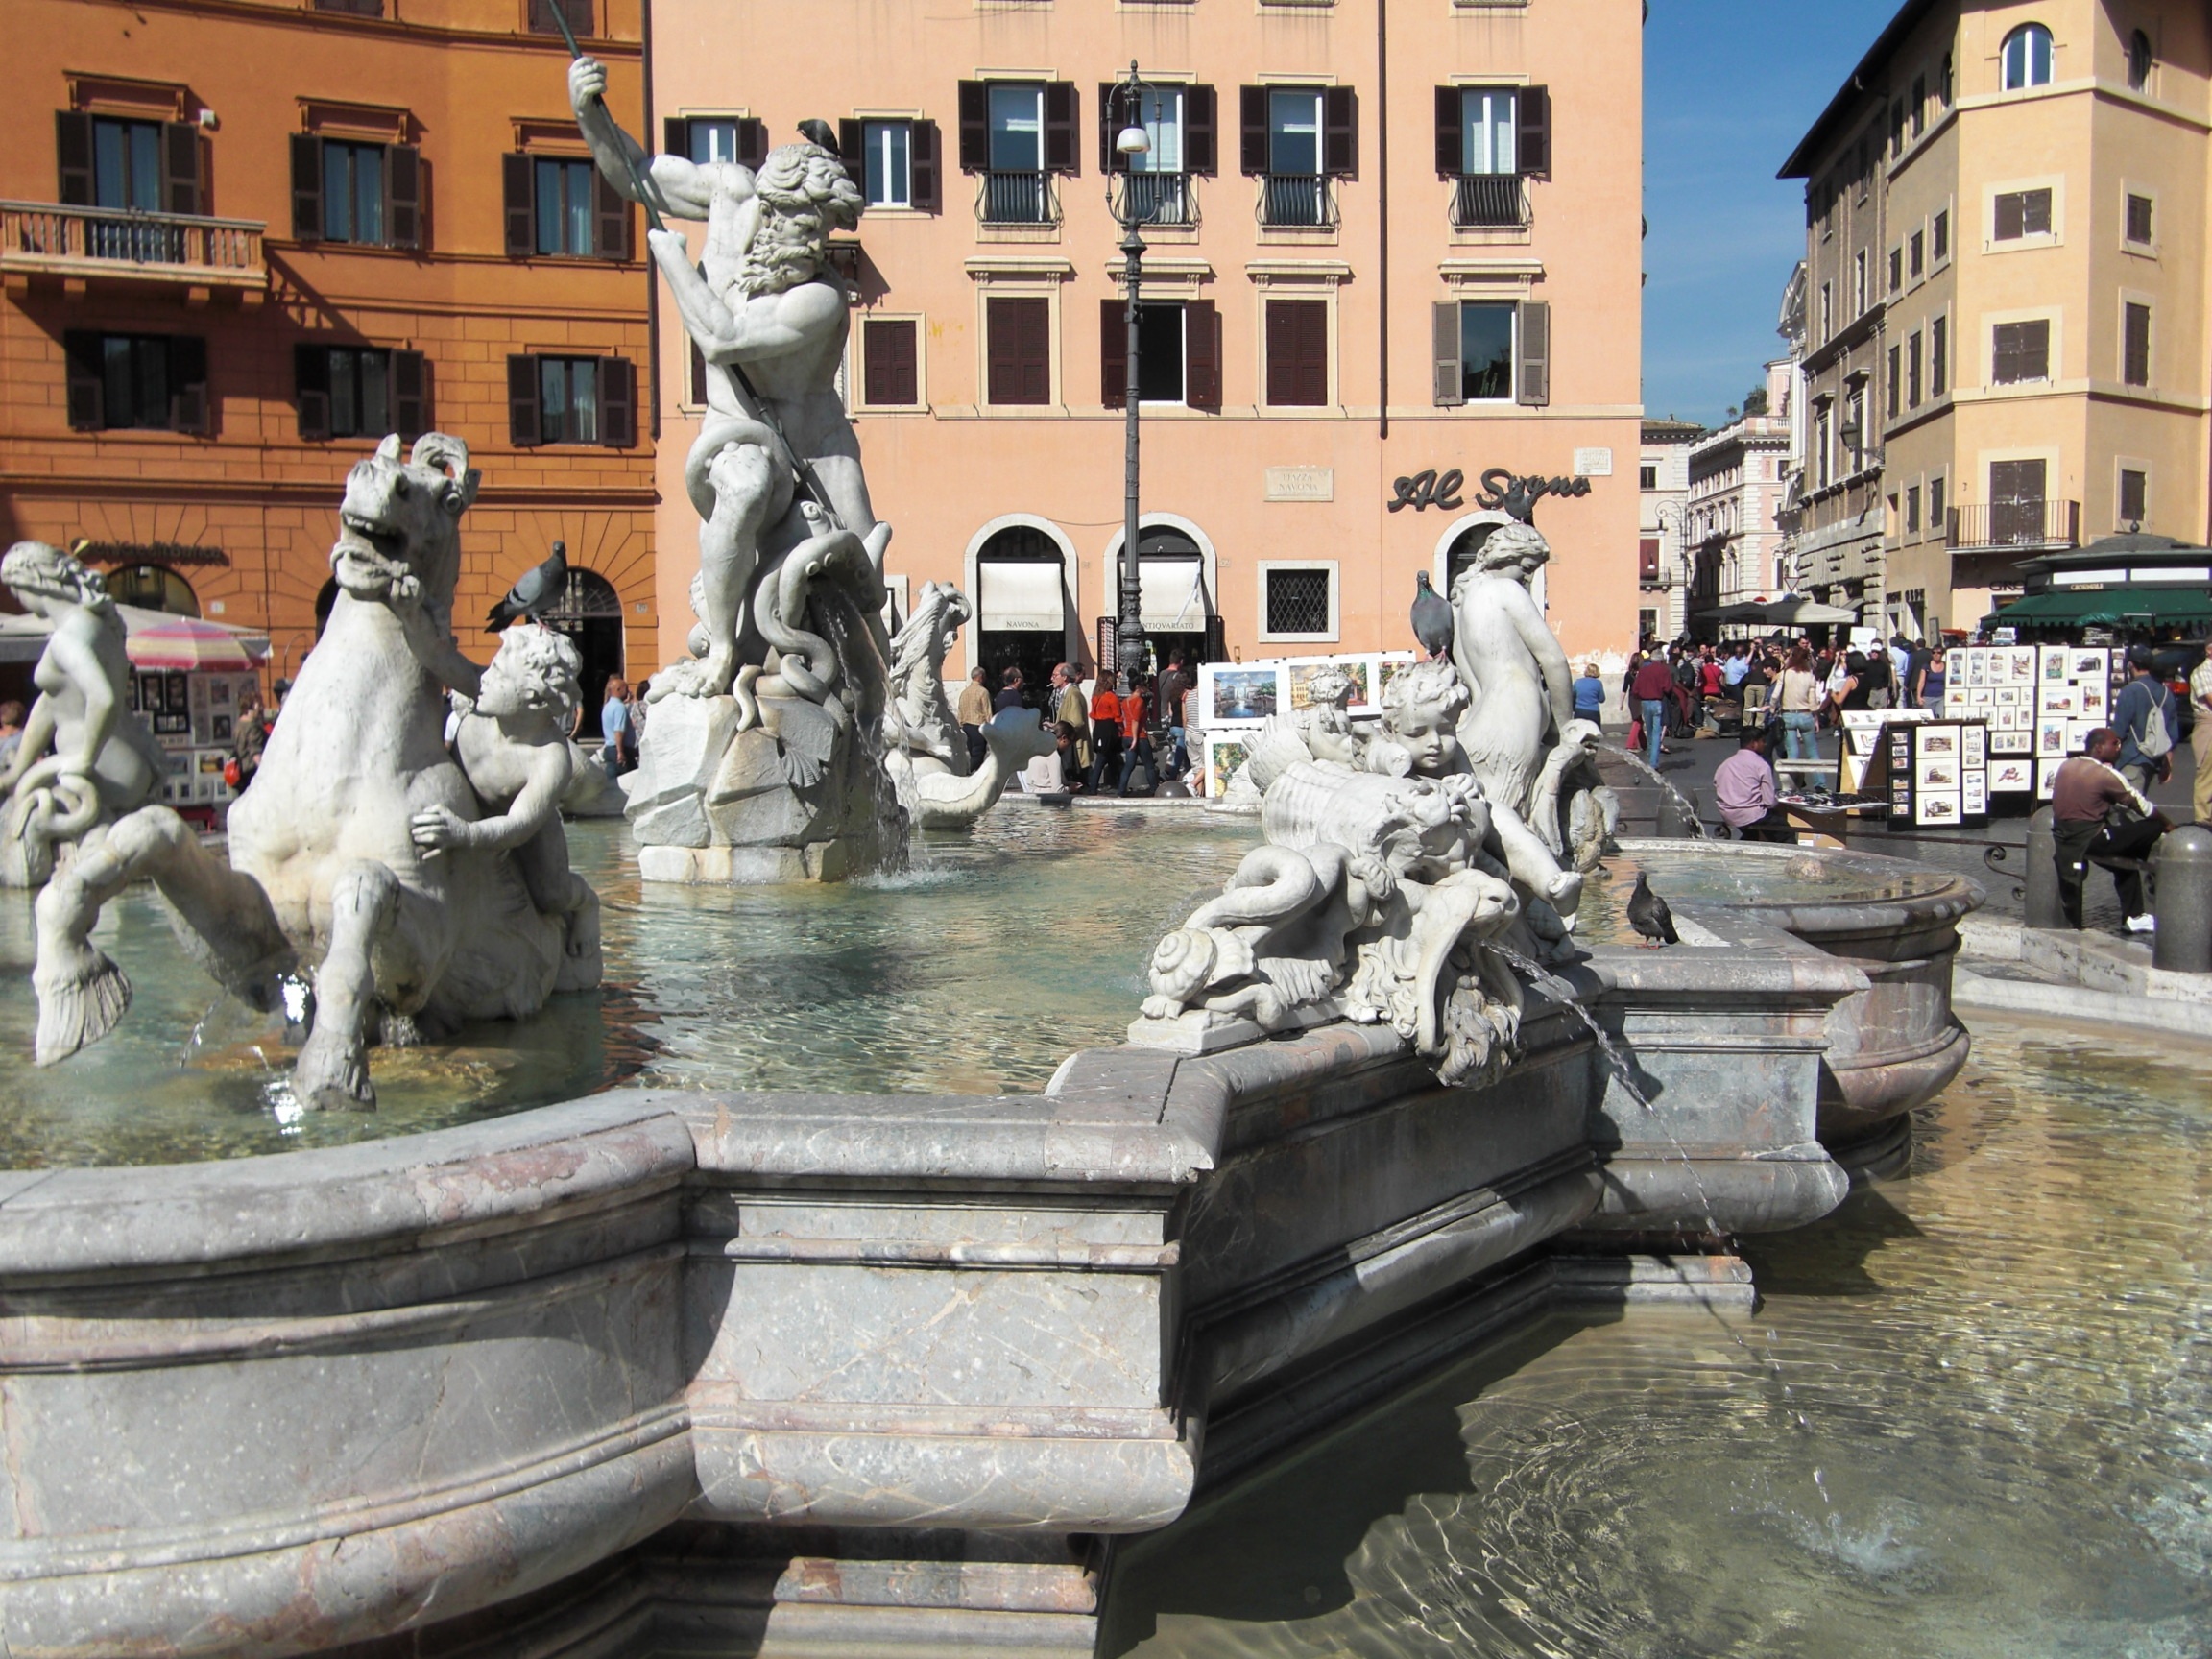
city, monument, downtown, statue, plaza, italy, sculpture, memorial, art, rome, marble, fountain, town square, historically, water feature, ancient history, piazza navona, human settlement, fontana dei fiumi